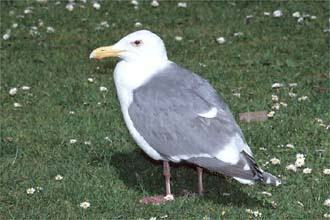
A photo of a glaucous winged gull